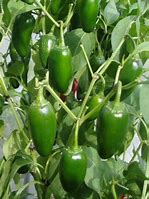
Label: jalapeno